Drexmore station

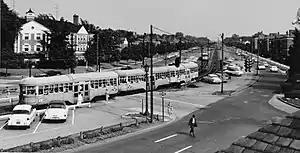
A three-car train of 1200-type cars stops at Drexmore station in 1956 as a PCC car approaches.

Service by the Cleveland Interurban Railroad began on Moreland (now Van Aken) Boulevard on April 11, 1920, from Lynnfield Road to Shaker Square and then to East 34th Street and via surface streets to downtown.